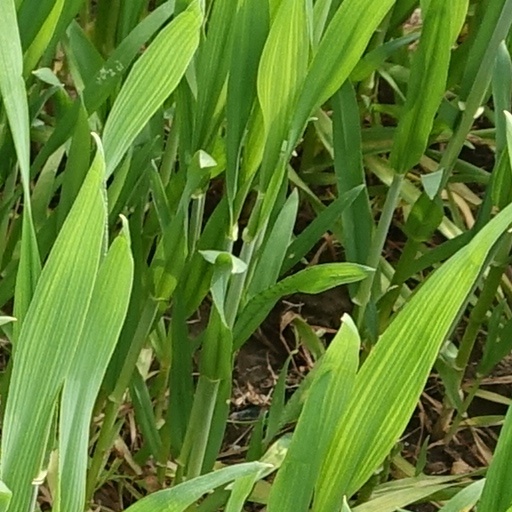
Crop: wheat